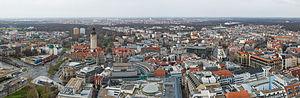
Leipzig [lɛpsik] est une ville-arrondissement d'Allemagne centrale, au nord-ouest du Land de Saxe. Avec plus de 570 000 habitants, elle est la ville la plus peuplée de la Saxe, devant Dresde, la capitale politique du Land.
L'arrondissement de Mitte est l'arrondissement municipal du centre de Leipzig en Allemagne.